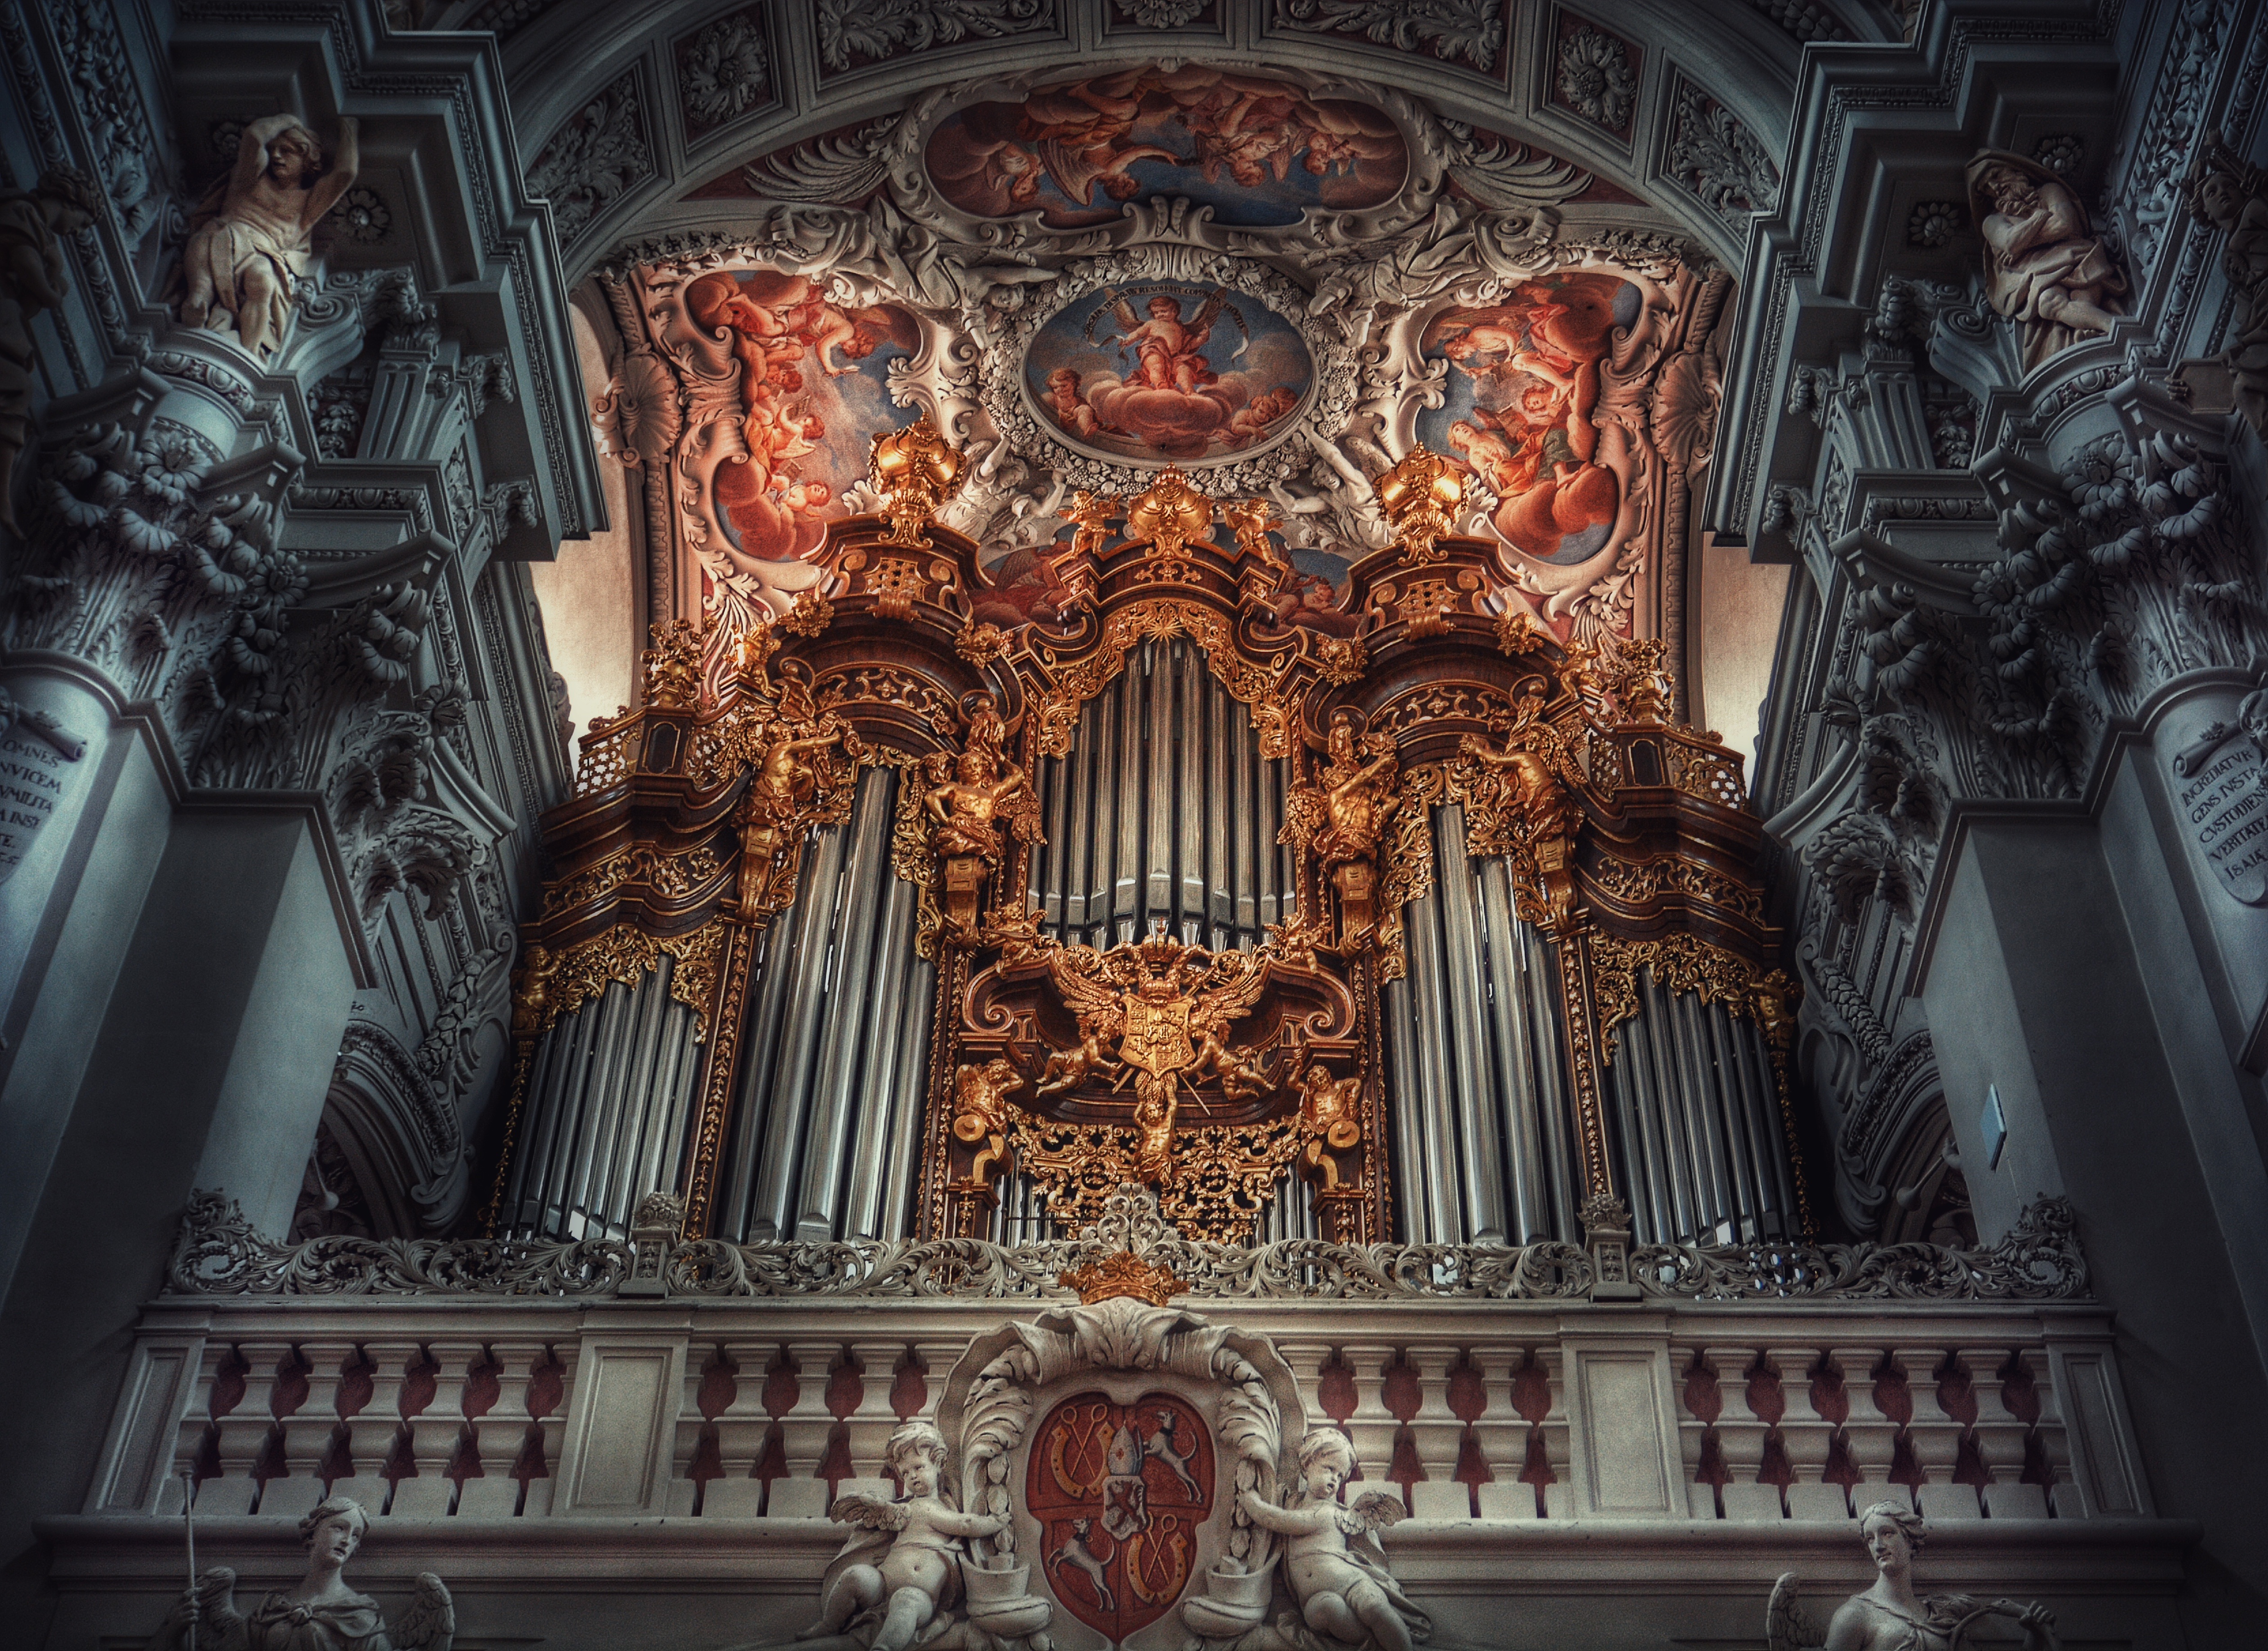
technology, golden, church, cathedral, place of worship, musical instrument, organ, basilica, dom, gothic architecture, whistle, organ whistle, passau, st stephan's cathedral, passauer stephansdom